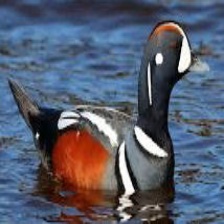
Species: HARLEQUIN DUCK
Scientific name: HISTRIONICUS HISTRIONICUS
ImageNet parent category: drake